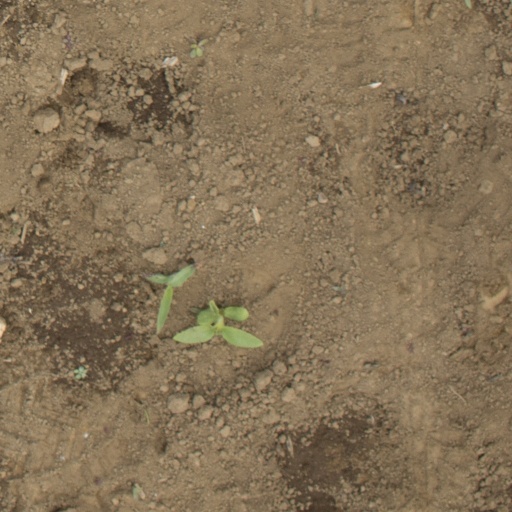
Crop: Jerusalem artichoke